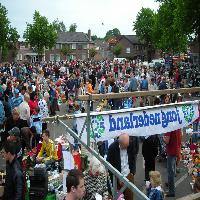
Weather: cloudy or overcast